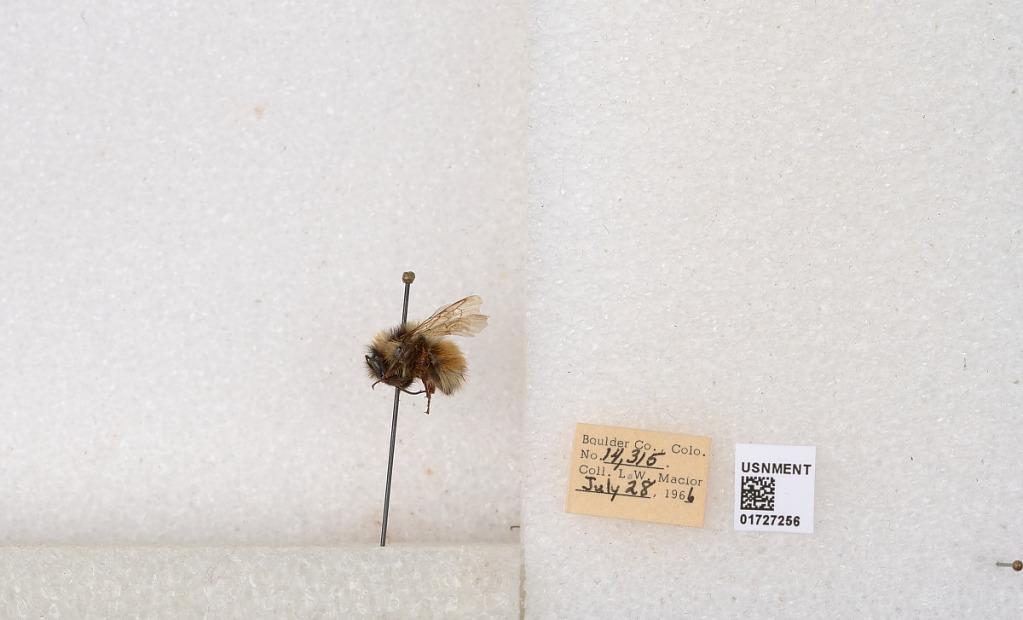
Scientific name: Bombus (Pyrobombus) sylvicola Kirby
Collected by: L. Macior
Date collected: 1966-7-28
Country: United States
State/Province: Colorado
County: Boulder
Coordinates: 40.0163, -105.294